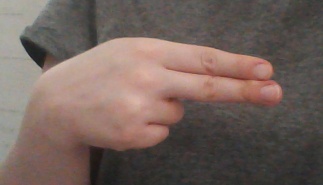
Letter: ain